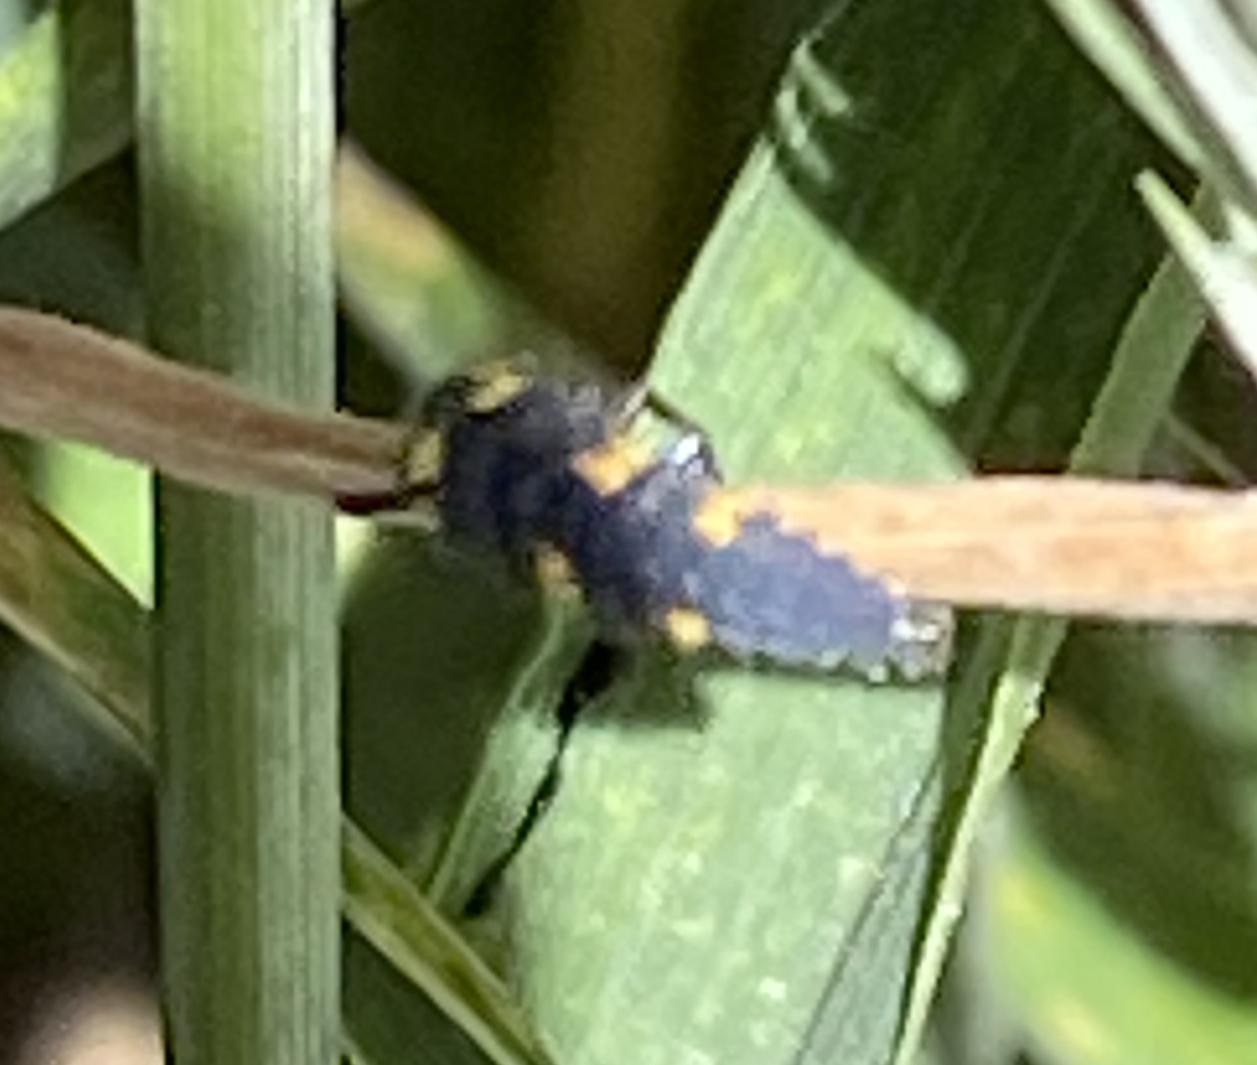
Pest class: predators